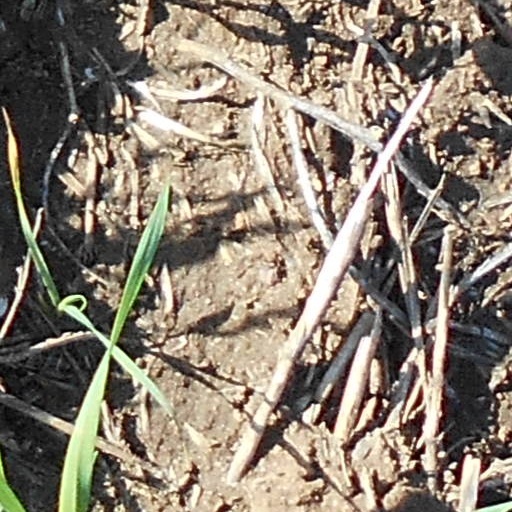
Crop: wheat